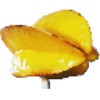
Label: Carambula 1